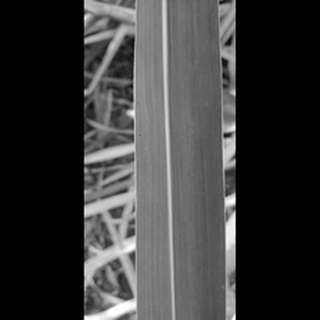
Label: healthy_sugarcane